History of Shrewsbury

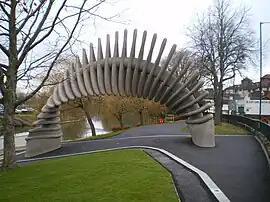
The Quantum Leap was unveiled in the town on 2009, for the bicentennial of the birth of Charles Darwin.

The Normans built a wooden fort at Shrewsbury, but in 1069, an alliance of Welshmen and the men of Cheshire laid siege to it. A force led by Brian of Brittany and William fitz Osbern was sent to relieve the garrison, but before they arrived, the rebels had burned the town and dispersed. Roger de Montgomery, a relative of William the Conqueror, was created first Earl of Shrewsbury, and in 1074 began building a castle where the present Shrewsbury Castle is now, as well as founding the Abbey (1083). The castle was built on a defensive site occupying the only land entry into Shrewsbury, the rest of the town being enclosed by a loop in the River Severn. Later the settlement was walled for added protection, the remains of which can be found throughout the town, most notable remains of the wall are on the side of the town wall gardens along the river.